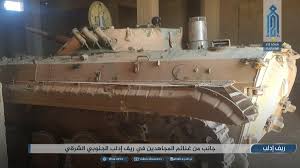
Label: T-62